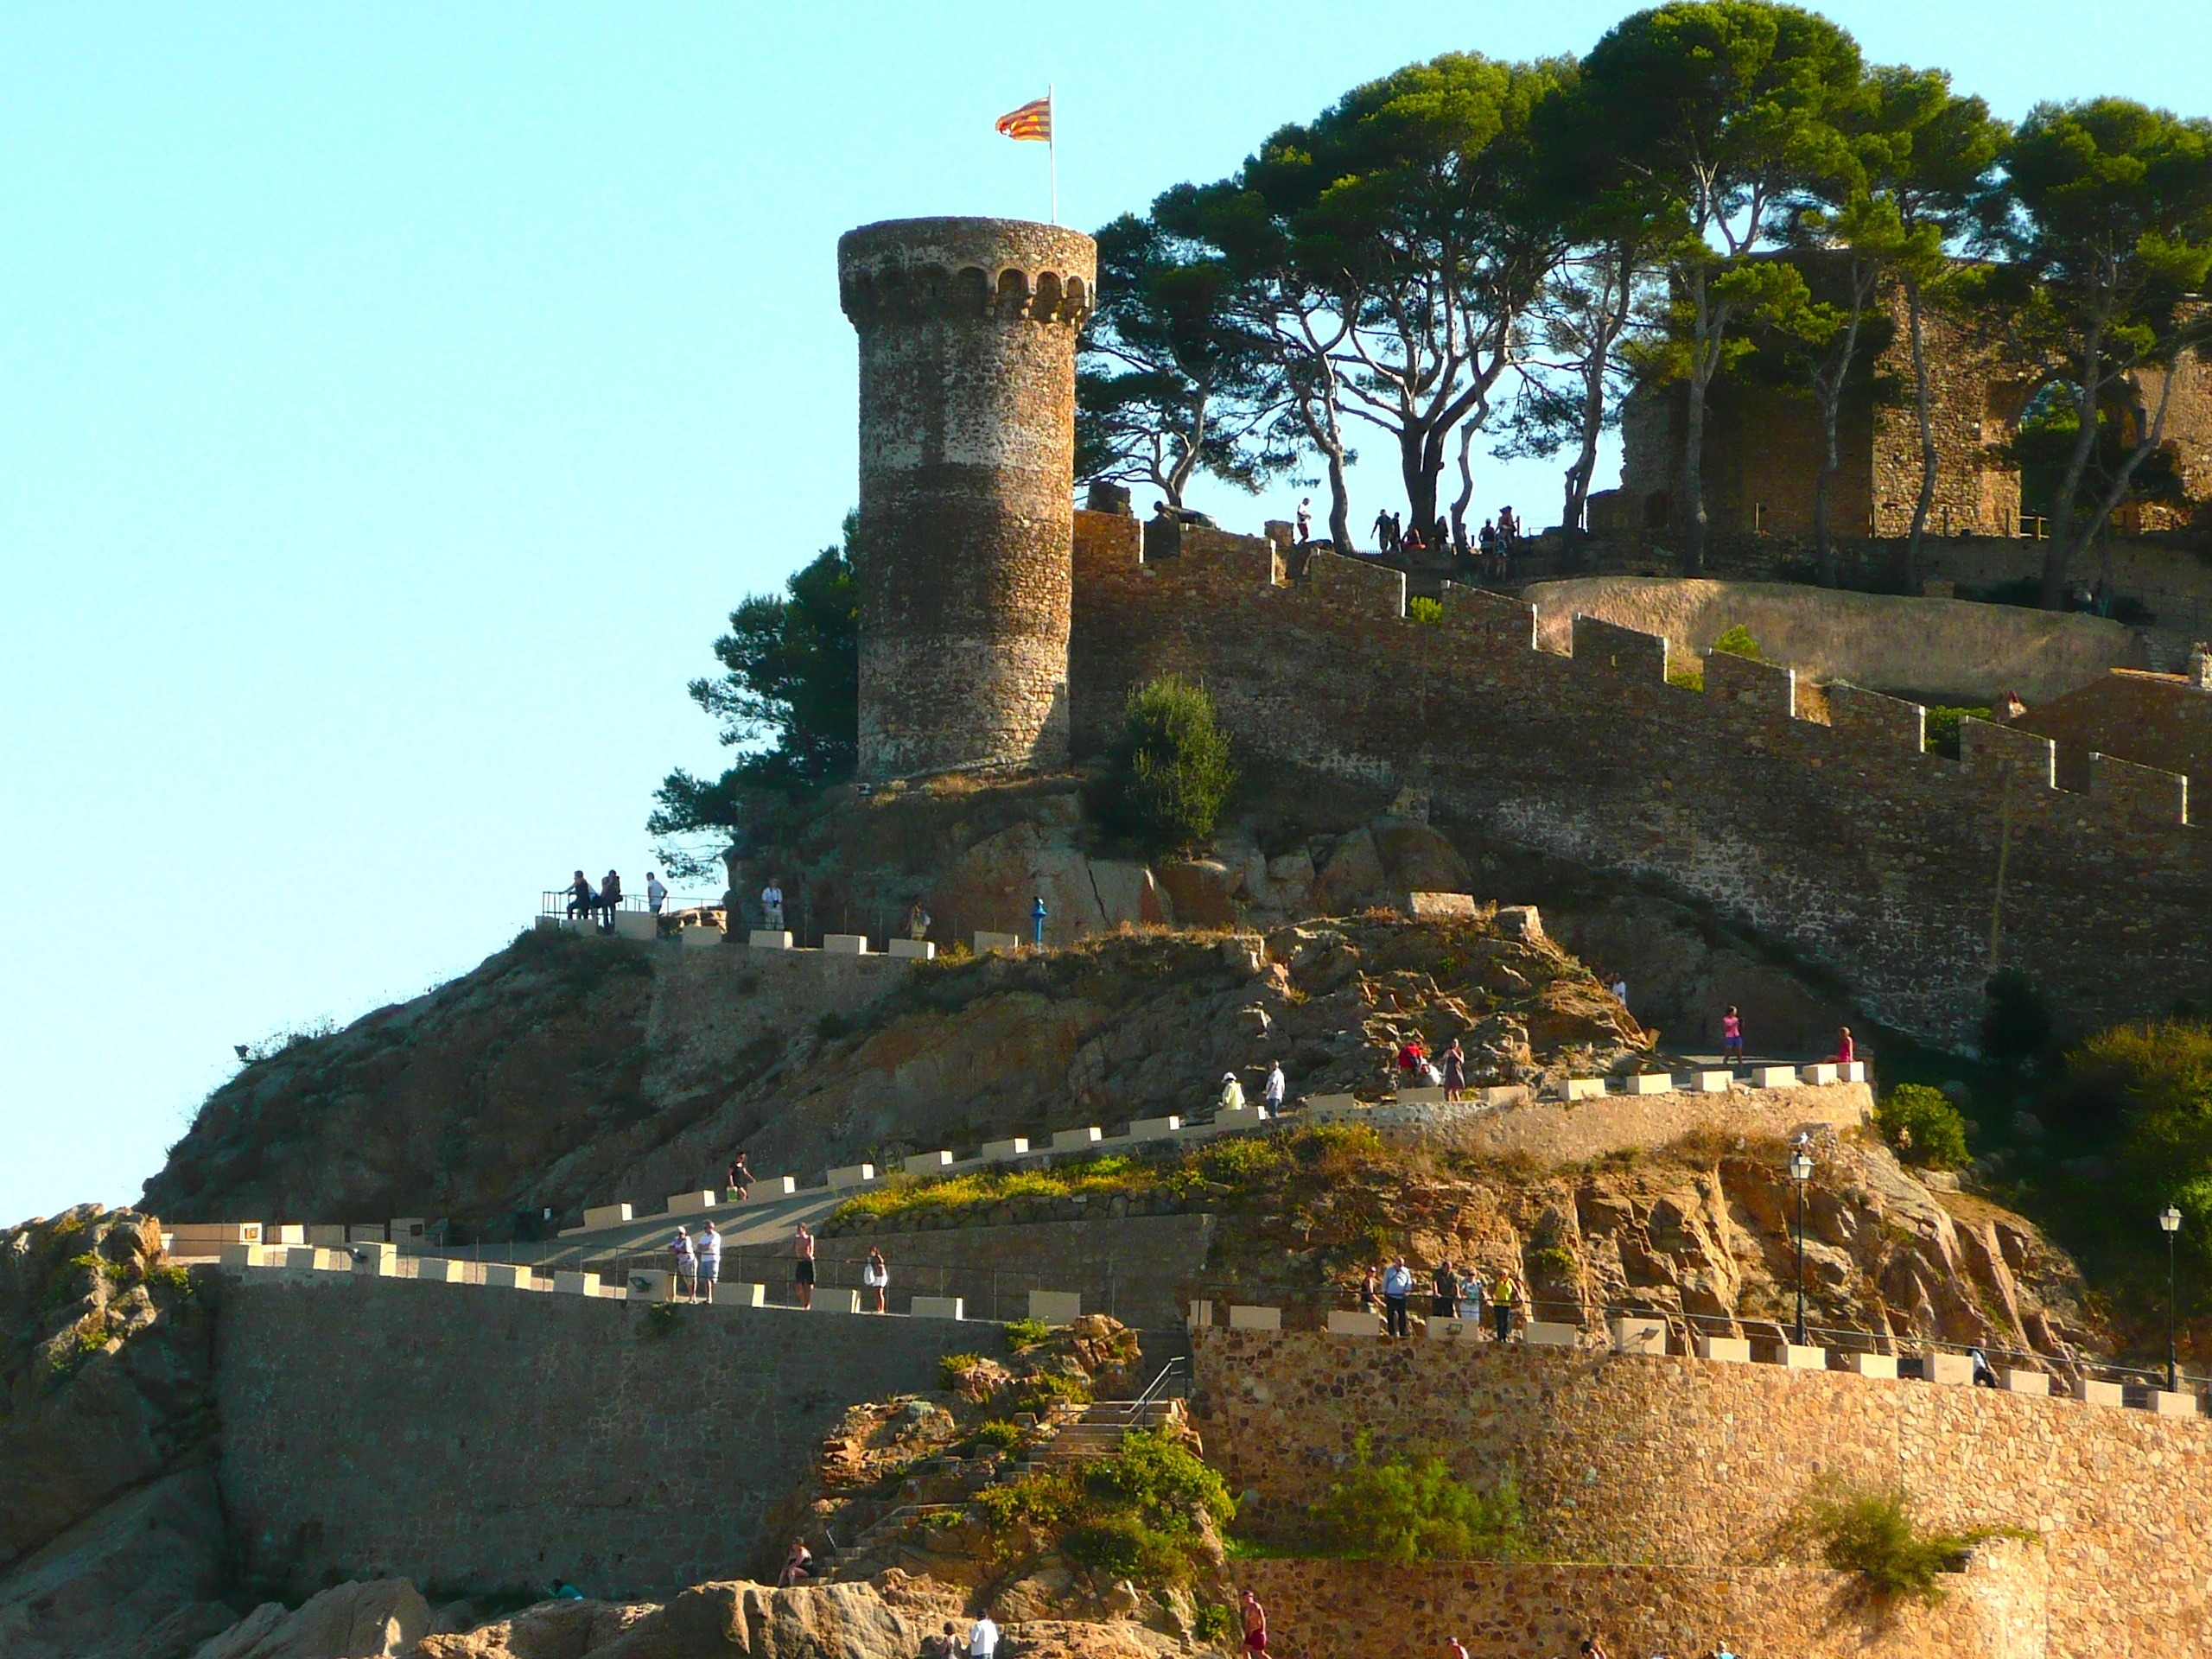
coast, architecture, people, sky, hill, town, building, chateau, wall, summer, village, cliff, spring, tower, scenic, castle, landmark, fortification, tourism, terrain, trees, outside, clouds, spain, buildings, tourists, ruins, monastery, historical, middle ages, ancient rome, unesco world heritage site, historic site, ancient history, tossa de mar